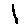
Label: 1